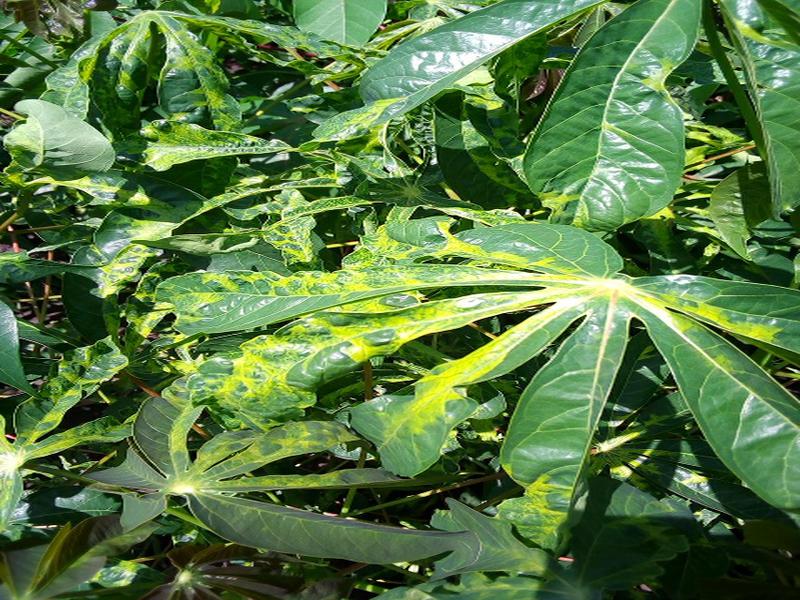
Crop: cassava
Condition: mosaic_disease